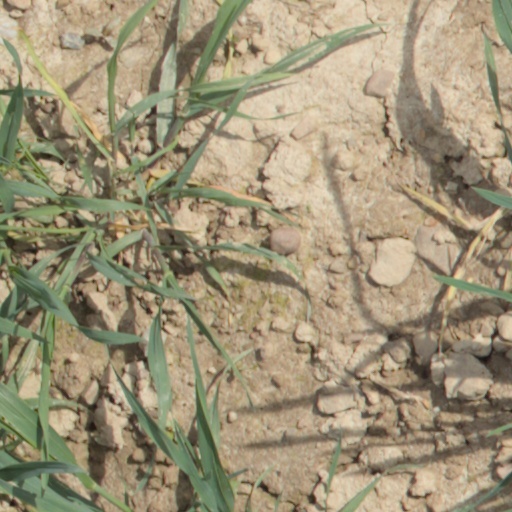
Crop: wheat